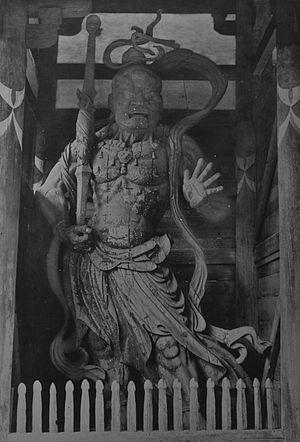
Les Niō ou Kongō-rikishi du Tōdai-ji sont un ensemble de deux statues monumentales en bois censées protéger la porte principale du temple. D’une hauteur de plus de huit mètres, ils ont été réalisés par l’école de sculpture Kei en 1203 à l’époque de Kamakura au Japon. L’ensemble, traditionnellement attribué à quatre grands sculpteurs de l’époque – Unkei, Kaikei, Tankei et Jōkaku –, est inscrit au registre des trésors nationaux.